New Jersey's 1927 biannual elections proposal

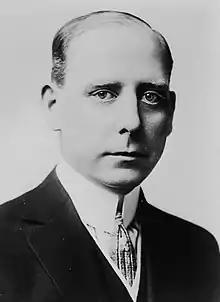
Mayor Frank Hague of Jersey City

On August 1, Secretary of State Joseph Fitzpatrick, a Democrat, addressed Passaic County Democrats. He urged the defeat of all of the proposed amendments except the zoning one. U.S. Representative Mary T. Norton of New Jersey, the Democratic Party's only female member of the federal House of Representatives, spoke in Hackensack on August 9, and suggested that the zoning measure had been put on the ballot to increase support for the term extender. She stated that the Republican Party's policies were increasing Democratic support. On August 31, Senator Edge called the Democratic opposition to the term extender, "the most brazen partisan appeal in the history of the state", stating that the Democrats' only argument was that "more citizens will vote, which will make more difficult the future election of Democratic governors".